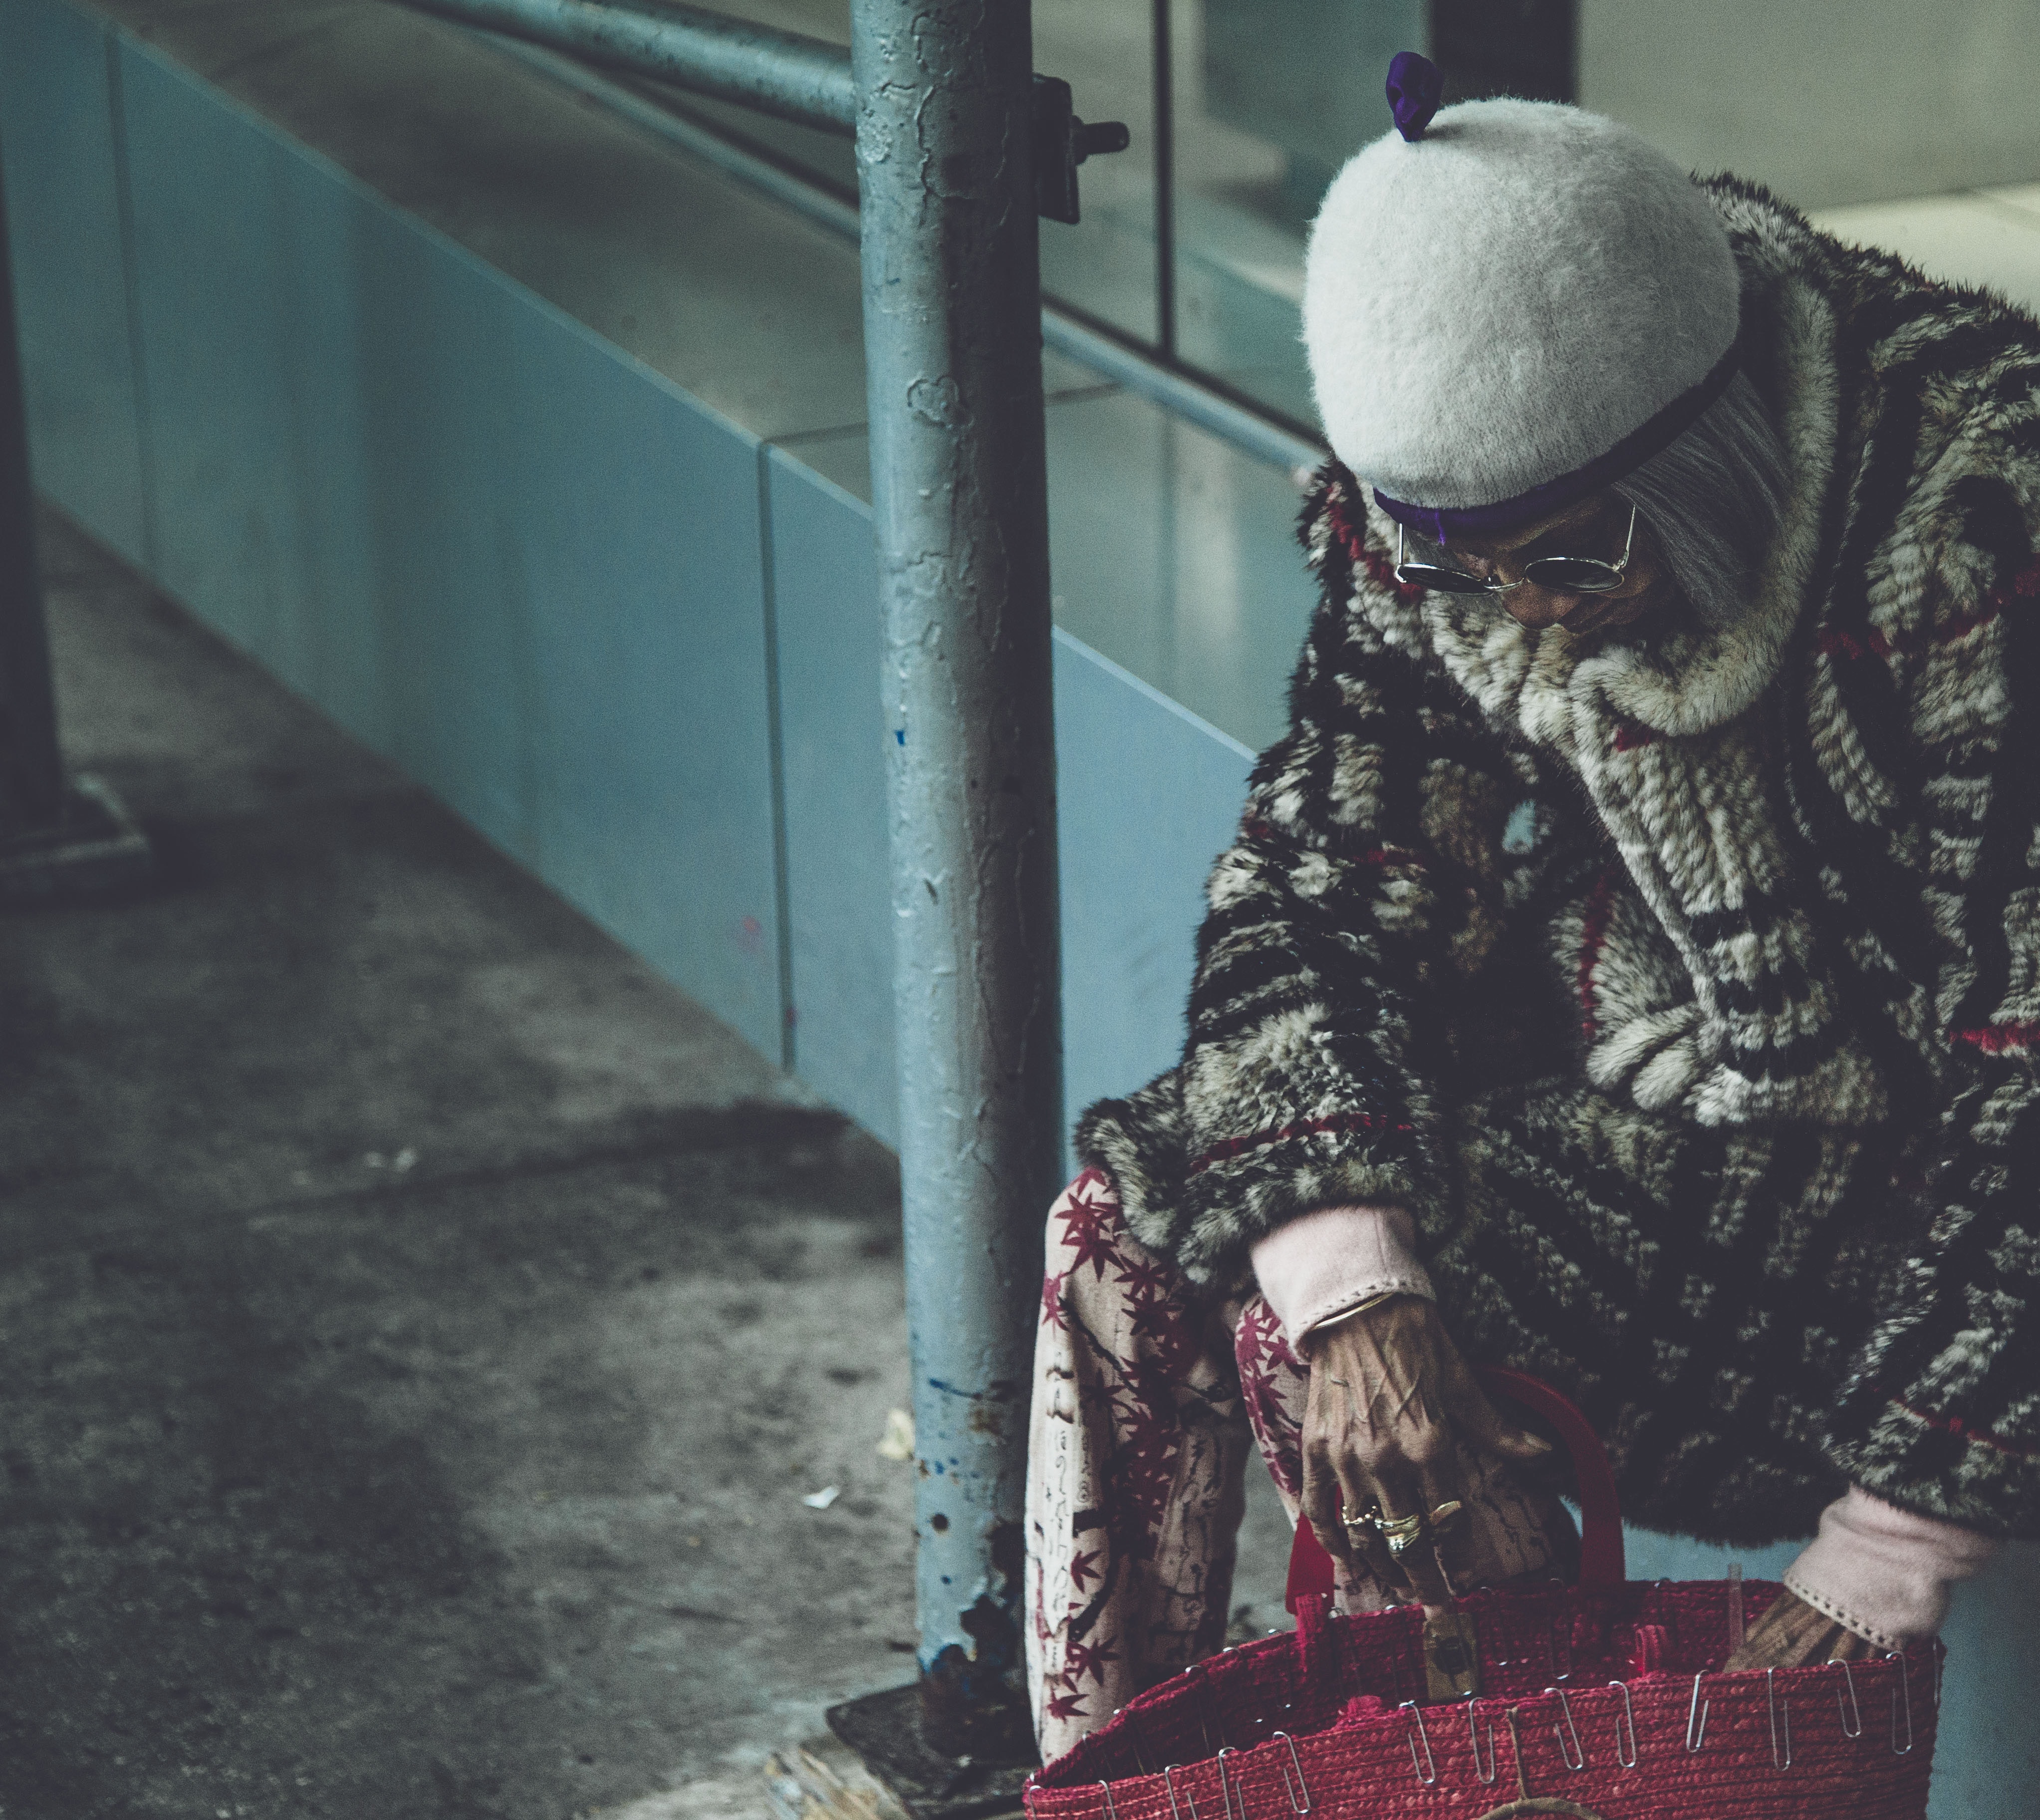
adult, beanie, bling, coat, cold, elderly, grandma, handbag, hat, jewelry, ledge, outdoors, person, portrait, purse, scarf, searching, sitting, street, sunglasses, wear, winter, woman